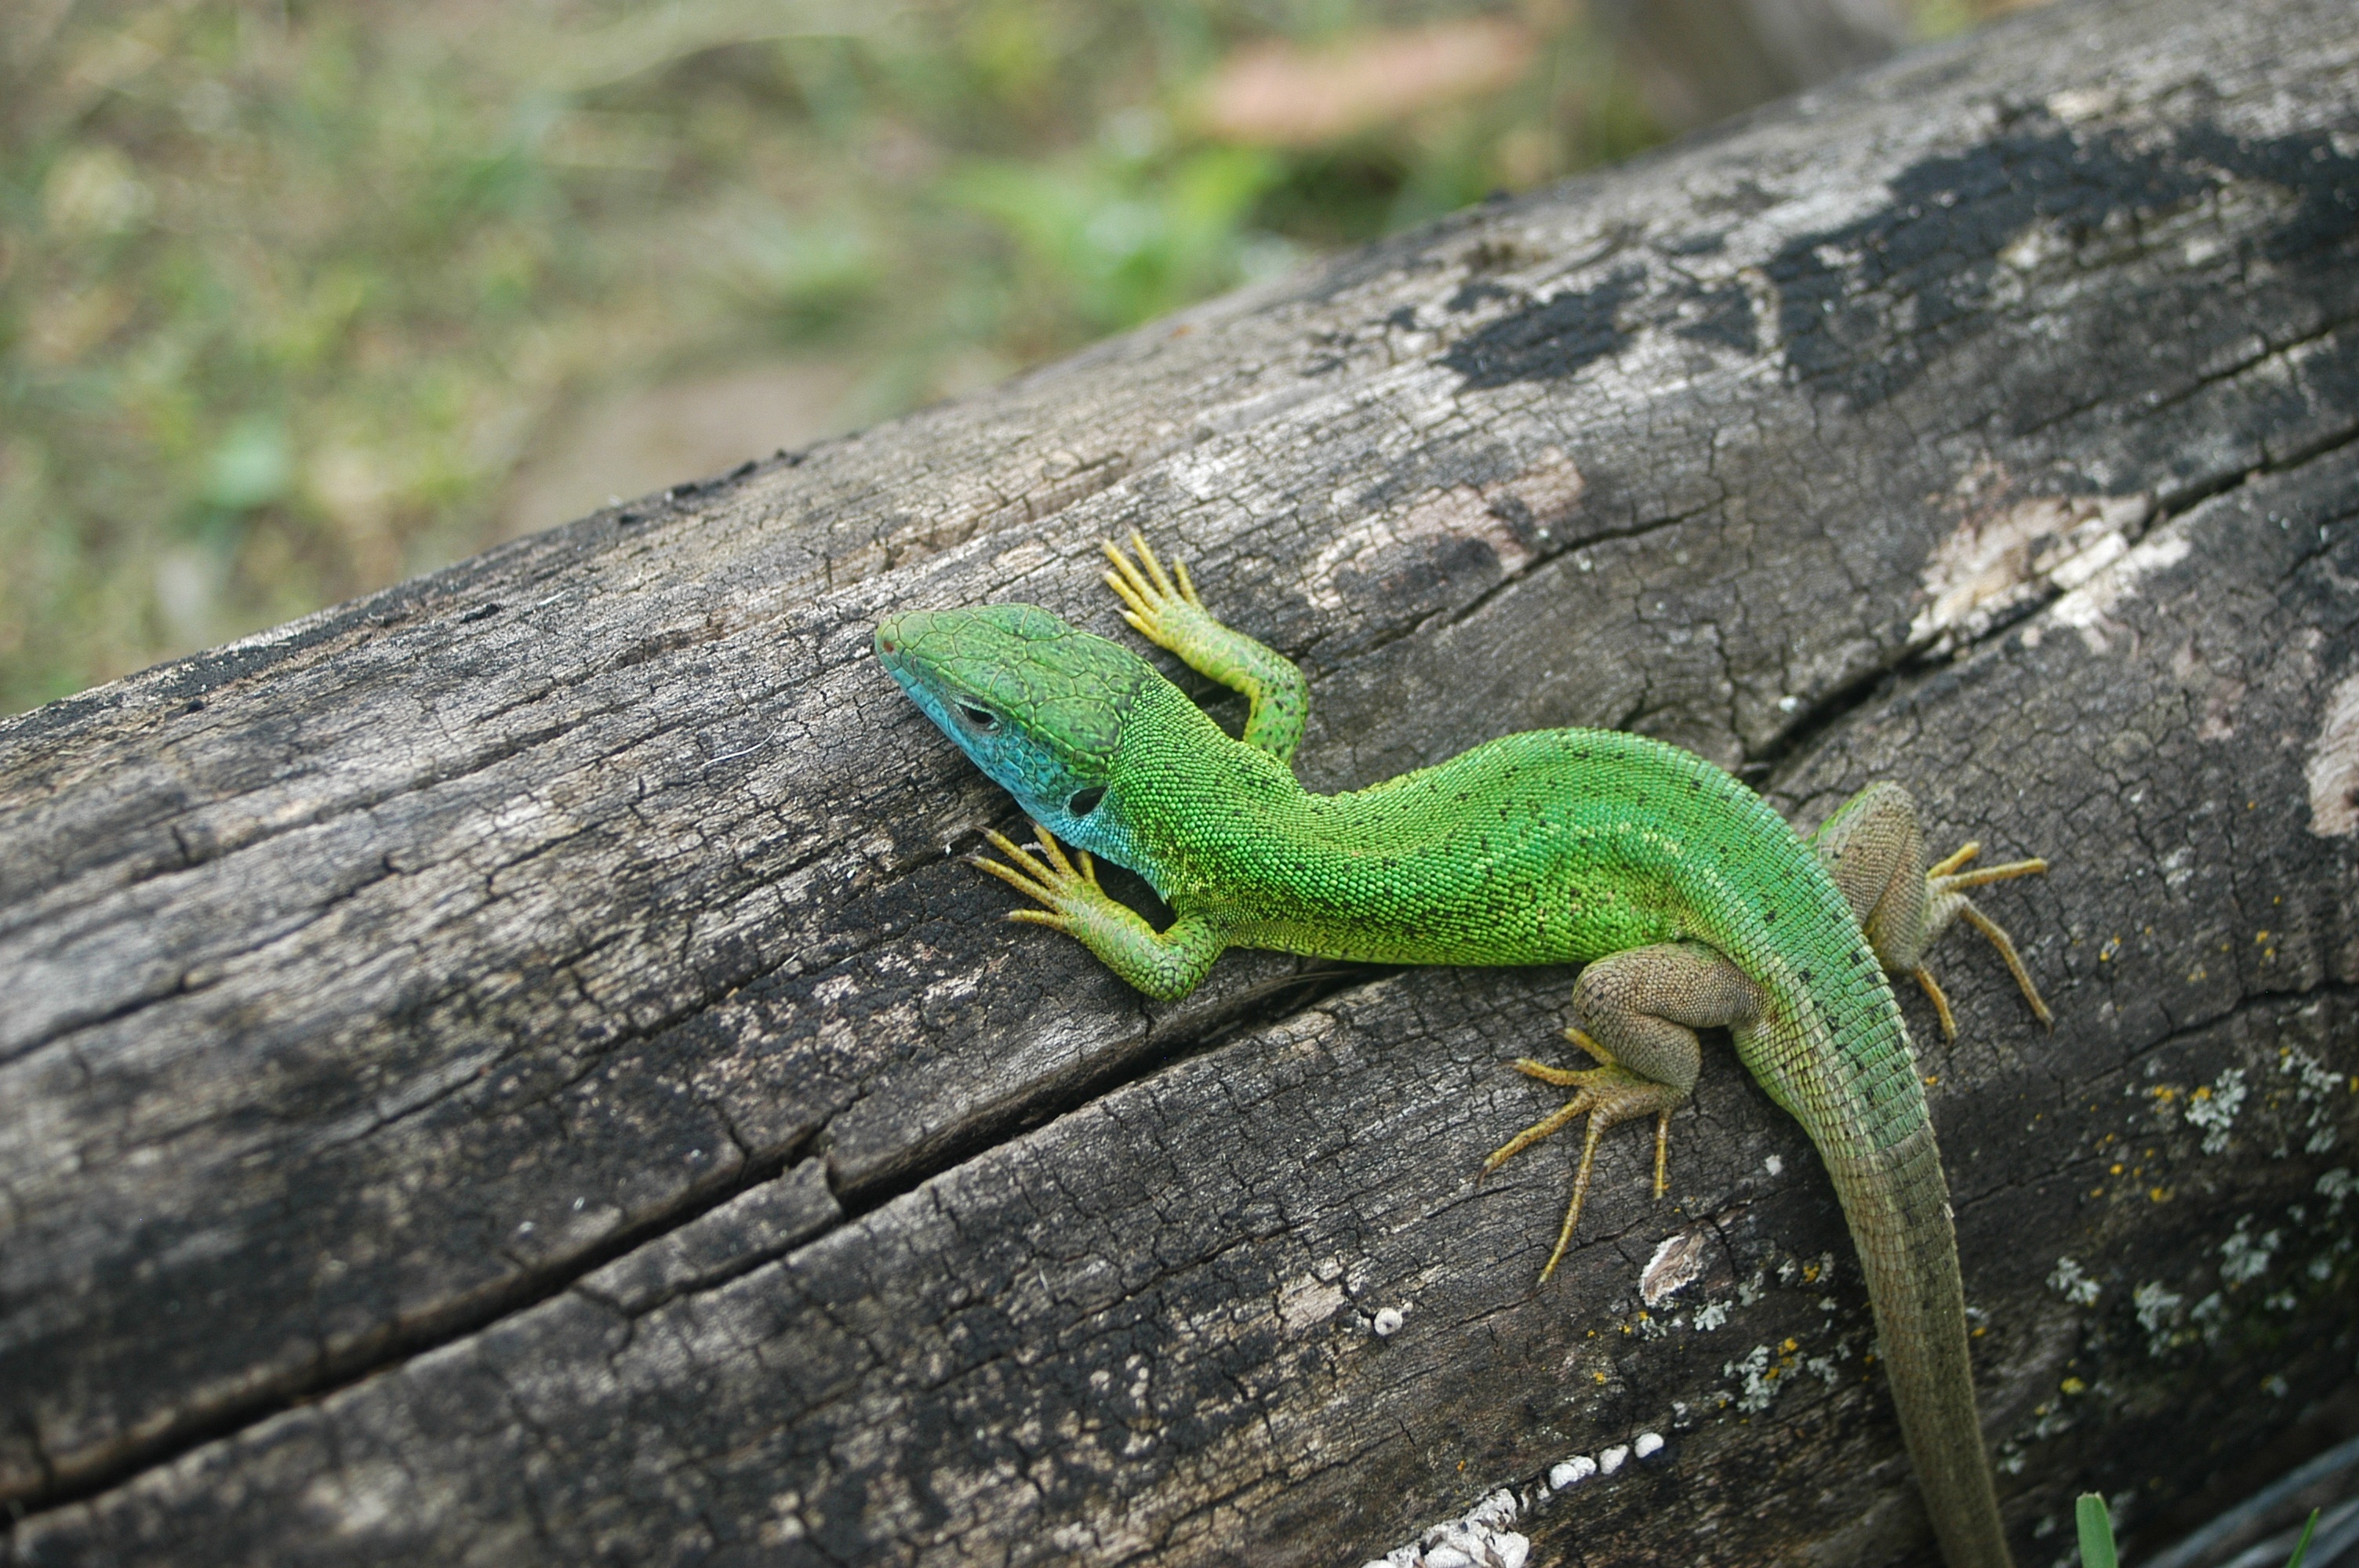
nature, animal, wildlife, green, blue, reptile, iguana, fauna, lizard, green lizard, vertebrate, lacerta, dactyloidae, scaled reptile, lacertidae